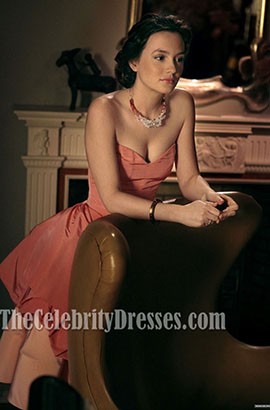
Gender: women